Evan Williams (actor)

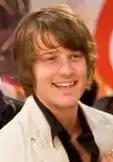
Williams at the 2008 Toronto Film Festival

Evan Martin Williams (born March 11, 1985) is a Canadian actor. He made his screen debut playing secondary role in the 2006 dance drama film "Save the Last Dance 2" before starring as Kelly Ashoona in the